MS Black Watch (1971)

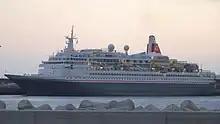
"Black Watch" in Funchal on 2 July 2016

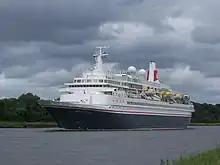
"Black Watch"

The ship was renamed "Black Watch" (a traditional name in Fred. Olsen fleet) and entered service for Fred. Olsen Cruise Lines on 15 November 1996. In February 1997 the ship suffered engine problems while outside Marmaris, Turkey, and had to be docked for two weeks at Valletta, Malta for repairs. From April 2005 onwards, the ship was docked for two months at Blohm & Voss, Hamburg, Germany. During this time her engines were upgraded and interiors refurbished. In July 2007, the ship was the subject of a Legionnaires' disease outbreak which affected a number of passengers in their seventies and eighties. A norovirus outbreak infected 130 passengers and crew during a cruise to Scandinavia in September 2013.